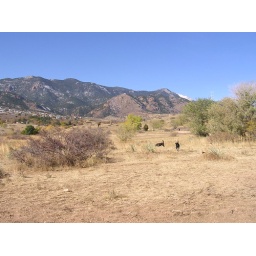
emily is having a great morning running around in this beautiful open space, only for dogs to play.